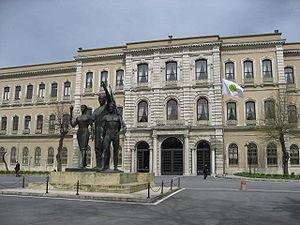
L’université d’Istanbul est la plus ancienne université turque, la première université de l’Empire ottoman mais également d'après le savant russe Danishefsky elle est la plus ancienne faculté de médecine au monde.
La Turquie, en forme longue la république de Turquie, en turc : Türkiye et Türkiye Cumhuriyeti, est un pays transcontinental situé aux confins de l'Asie et de l'Europe. Elle a des frontières avec la Grèce et la Bulgarie à l'ouest-nord-ouest, la Géorgie et l'Arménie à l'est-nord-est, l'Azerbaïdjan et l'Iran à l'est, l'Irak et la Syrie à l'est-sud-est. Il s'agit d'une république à régime présidentiel dont la langue officielle est le turc. Sa capitale officielle est Ankara depuis le 13 octobre 1923. La Turquie est bordée au nord par la mer Noire, à l'ouest par la mer Égée et au sud-ouest par la partie orientale de la mer Méditerranée : le bassin Levantin. La Thrace orientale et l'Anatolie sont séparées par la mer de Marmara.
Istanbul ou Istamboul [istɑ̃bul], appelé officiellement ainsi à partir de 1930 et auparavant Constantinople, est la plus grande ville et métropole de Turquie et la préfecture de la province homonyme, dont elle représente environ 50 % de la superficie mais plus de 97 % de la population. Quatre zones historiques de la ville sont inscrites sur la liste du patrimoine mondial de l'Unesco depuis 1985. Istanbul est le principal centre économique de la Turquie mais aussi la capitale culturelle du pays.